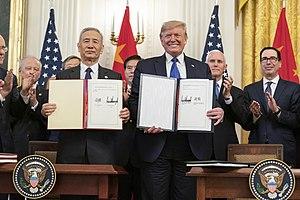
La guerre commerciale entre les États-Unis et la Chine est un épisode de dispute commerciale, constitué de hausses de taxes douanières et de menaces entre la Chine et les États-Unis, lancé sous la présidence de Donald Trump, en 2018.